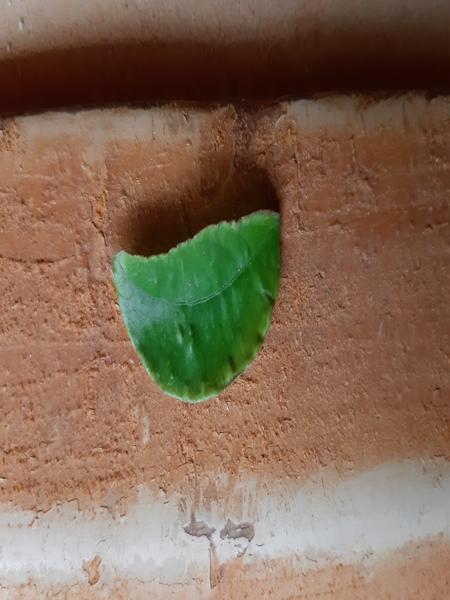
Plant: Amla